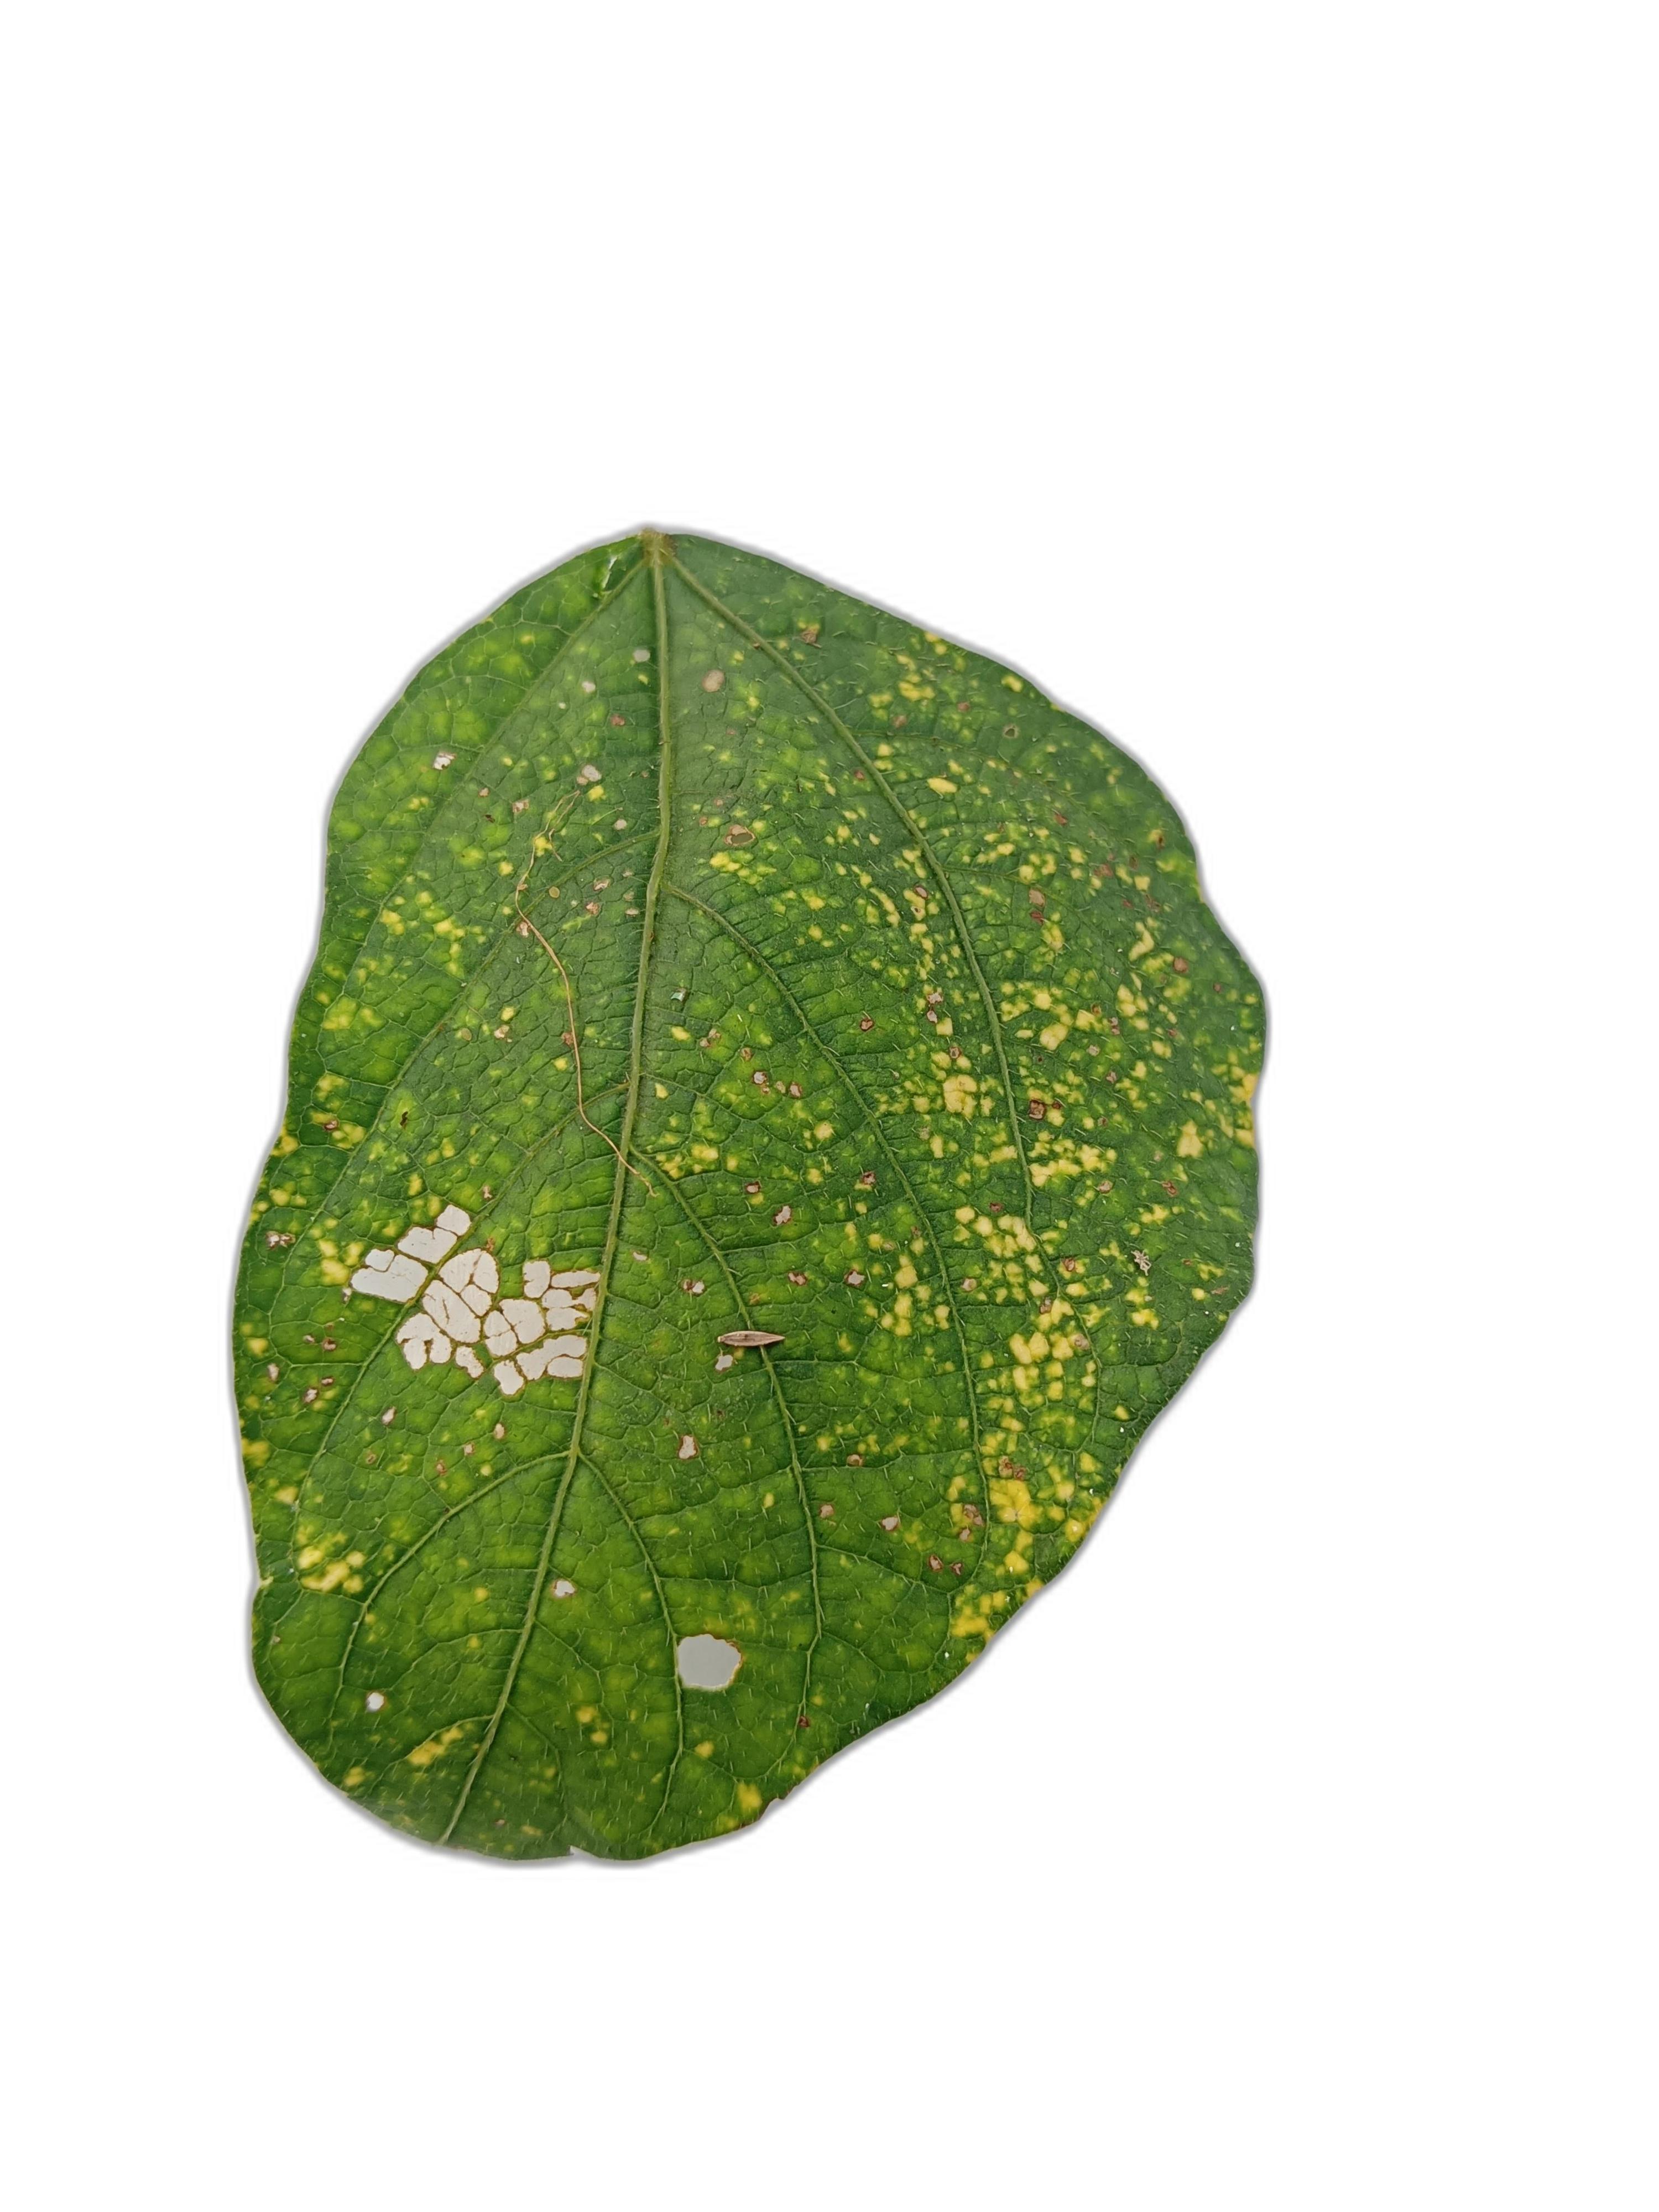
Label: Yellow Mosaic